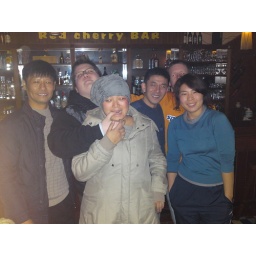
Thanks to the bird standing in front of me.